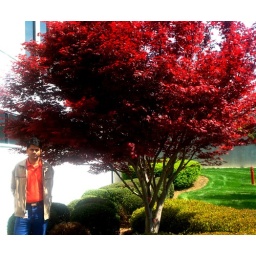
red tree in front of Office